Pentagon Papers

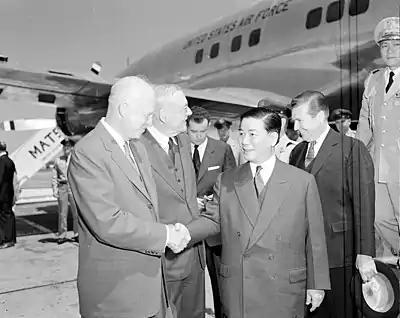
U.S. President Dwight D. Eisenhower greets South Vietnam's President Ngo Dinh Diem, whose rise to power was backed by the United States, according to the "Pentagon Papers"

Although President Johnson stated that the aim of the Vietnam War was to secure an "independent, non-Communist South Vietnam", a January 1965 memorandum by Assistant Secretary of Defense John McNaughton stated that an underlying justification was "not to help friend, but to contain China".